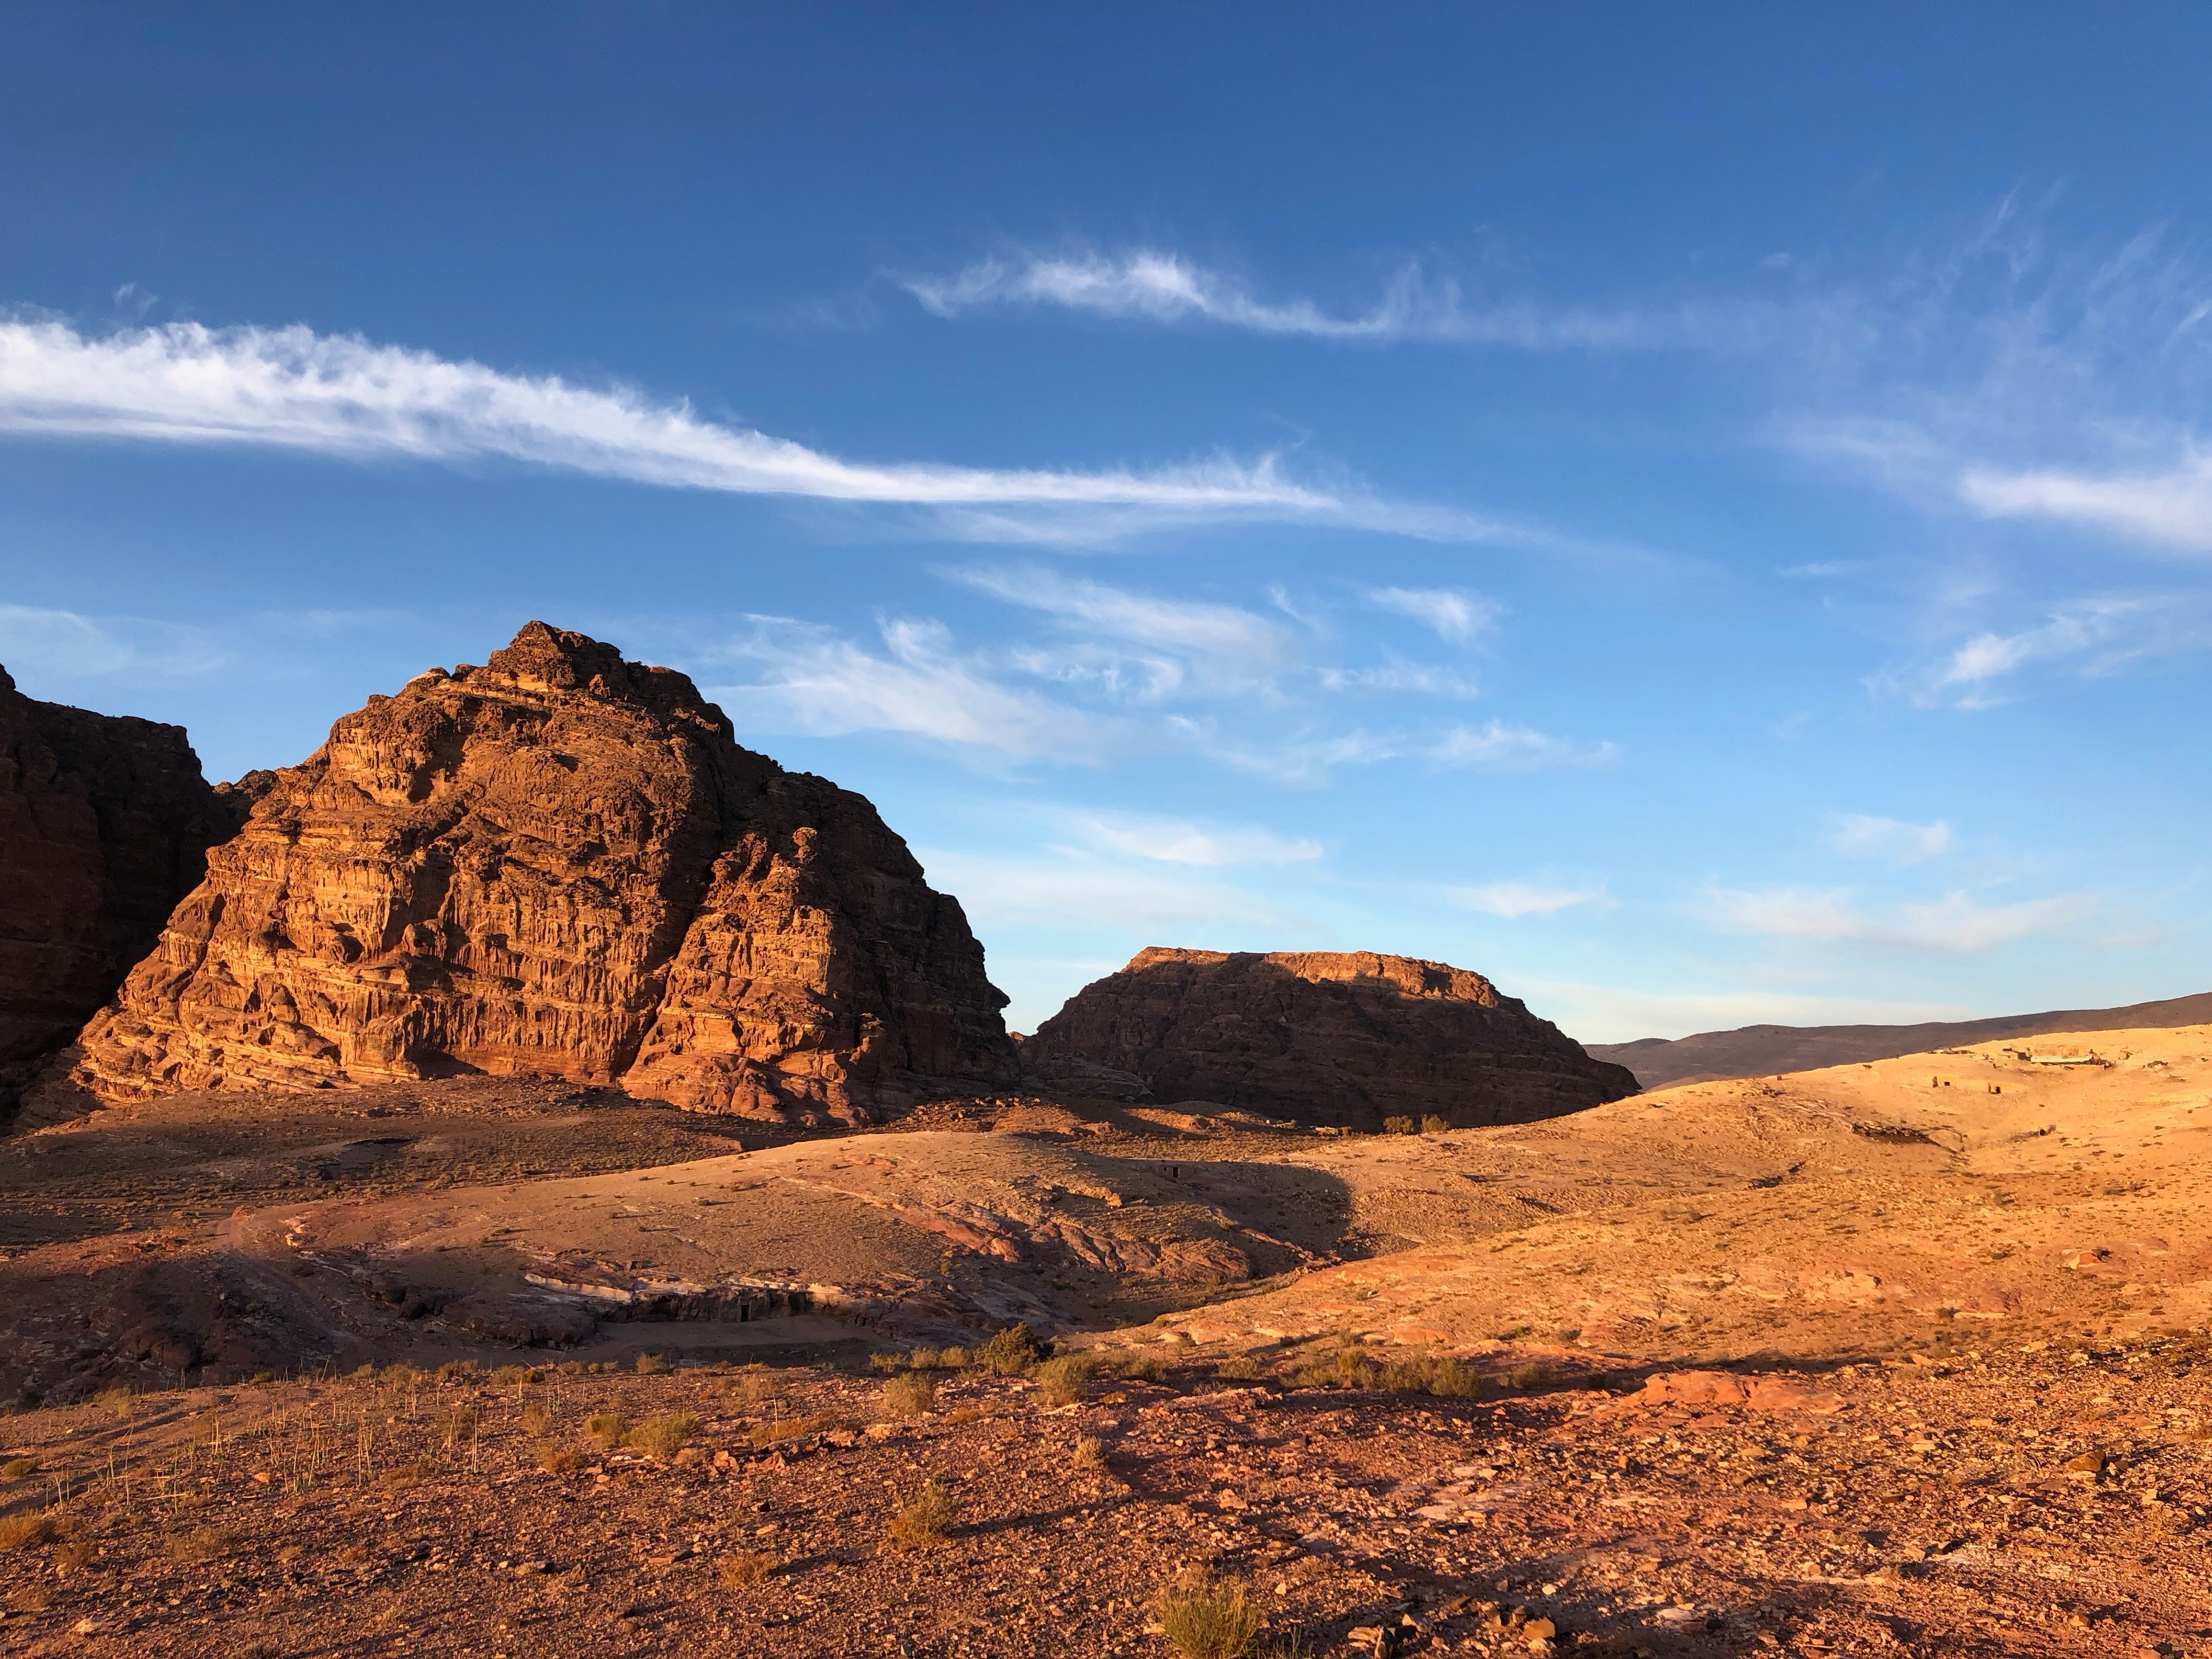
sky, mountainous landforms, rock, natural landscape, desert, mountain, natural environment, wadi, wilderness, cloud, formation, geology, landscape, national park, hill, valley, ecoregion, badlands, aeolian landform, plateau, horizon, soil, sunlight, outcrop, sand, tourism, vacation, meteorological phenomenon, makhtesh, butte, canyon, state park, mountain range, bedrock, road, ridge